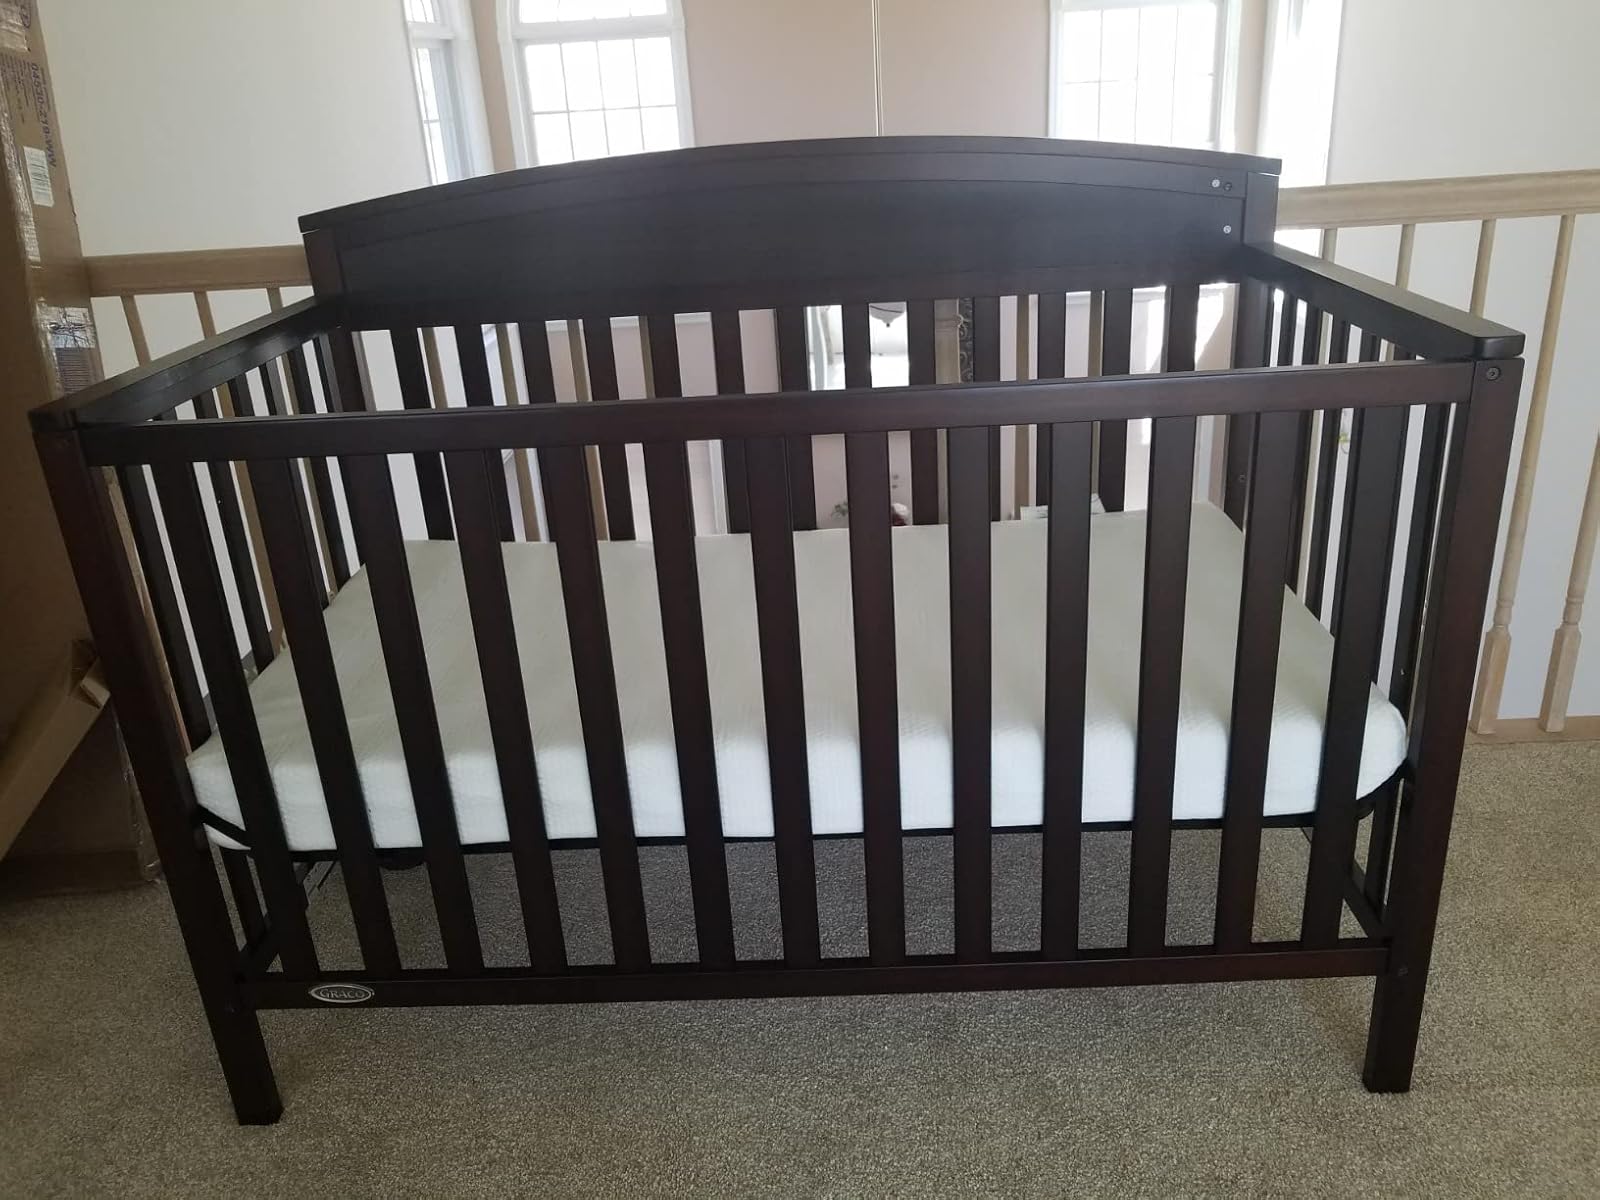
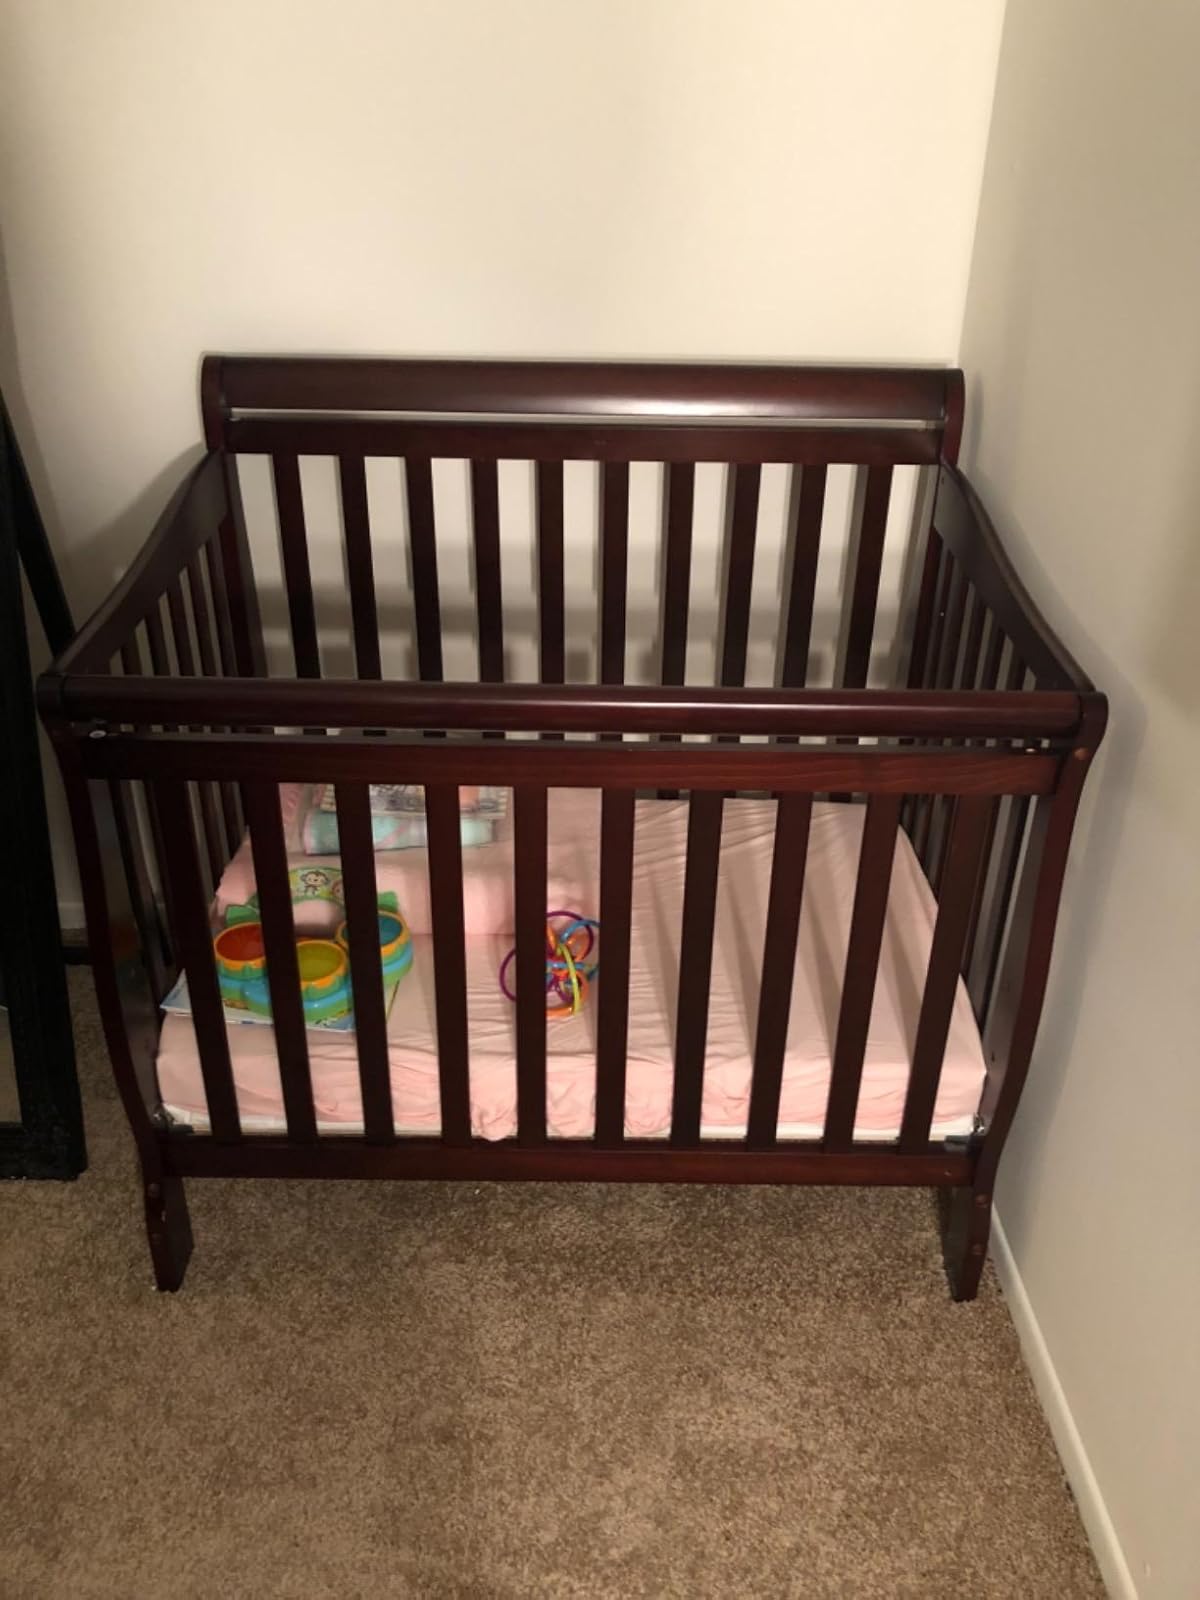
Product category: products_crib
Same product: no